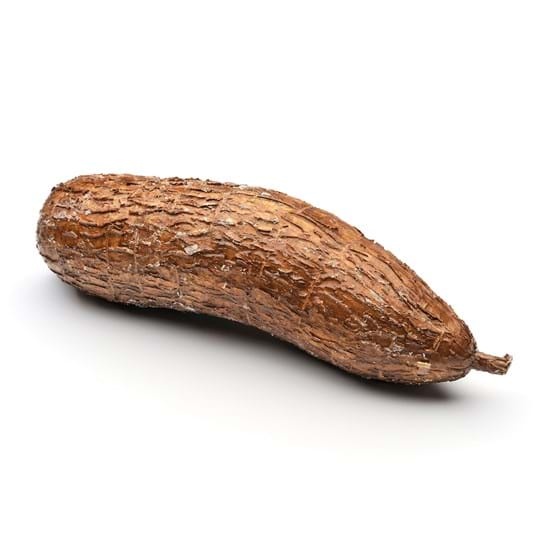
Fresh Cassava (Produce of Columbia)
Fresh Cassava (Produce of Columbia) Cassava is a calorie-rich vegetable that contains plenty of carbohydrates and key vitamins and minerals. Cassava is a good source of vitamin C, thiamine, riboflavin, and niacin. The leaves, which are also edible if a person cooks them or dries them in the sun, can contain up to 25% protein. Studies have shown that people who eat cassava have been seen to have low sugar levels. When processed correctly, cassava produces zero negative effects for diabetic patients. ** Cassava is sold by the approximate Kilo**
Brand: Owino
Category: Food, Beverages & Tobacco > Food Items > Fruits & Vegetables > Fresh & Frozen Vegetables > Yuca Root